String octet

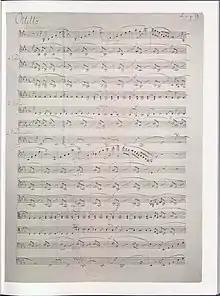
First page of the autograph manuscript score of Mendelssohn's String Octet

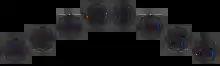
One possible ensemble layout

A string octet is a piece of music written for eight string instruments, or sometimes the group of eight players. It usually consists of four violins, two violas and two cellos, or four violins, two violas, a cello and a double bass.